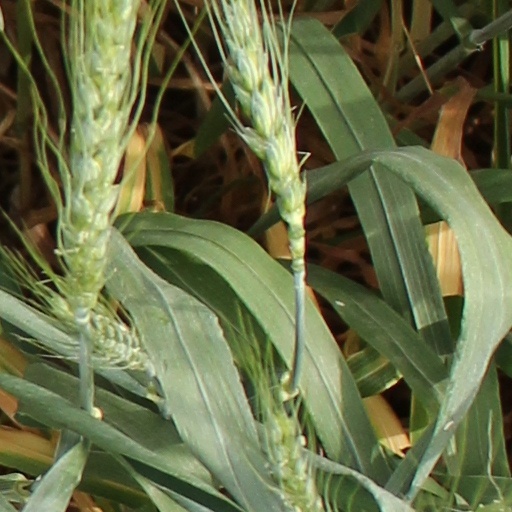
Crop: wheat